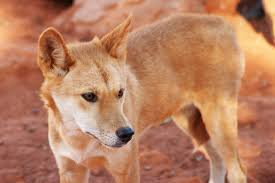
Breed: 217-n000079-dingo